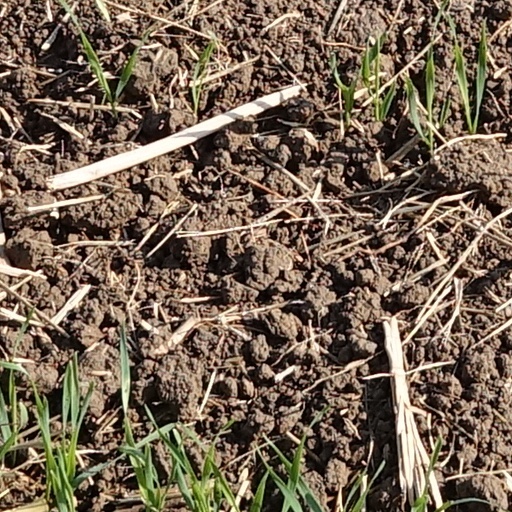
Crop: wheat